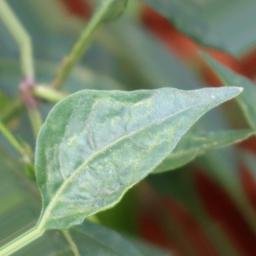
Label: healthy